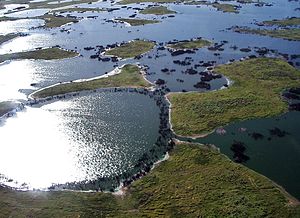
Pantanal
"Pantanal er verdens største vådområde, et fladt landskab med let skrånende og bugtende floder. Regionen, som har fået sit navn fra det portugisiske ord ""pântano"", ligger i Sydamerika, hovedsageligt i de brasilianske delstater Mato Grosso og Mato Grosso do Sul. Der er også små dele i Bolivia og Paraguay. I alt dækker Pantanal mellem 140.000 og 195.000 kvadratkilometer.